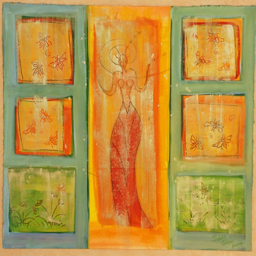
call of person , painting by person